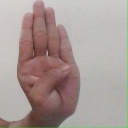
अक्षर: ब